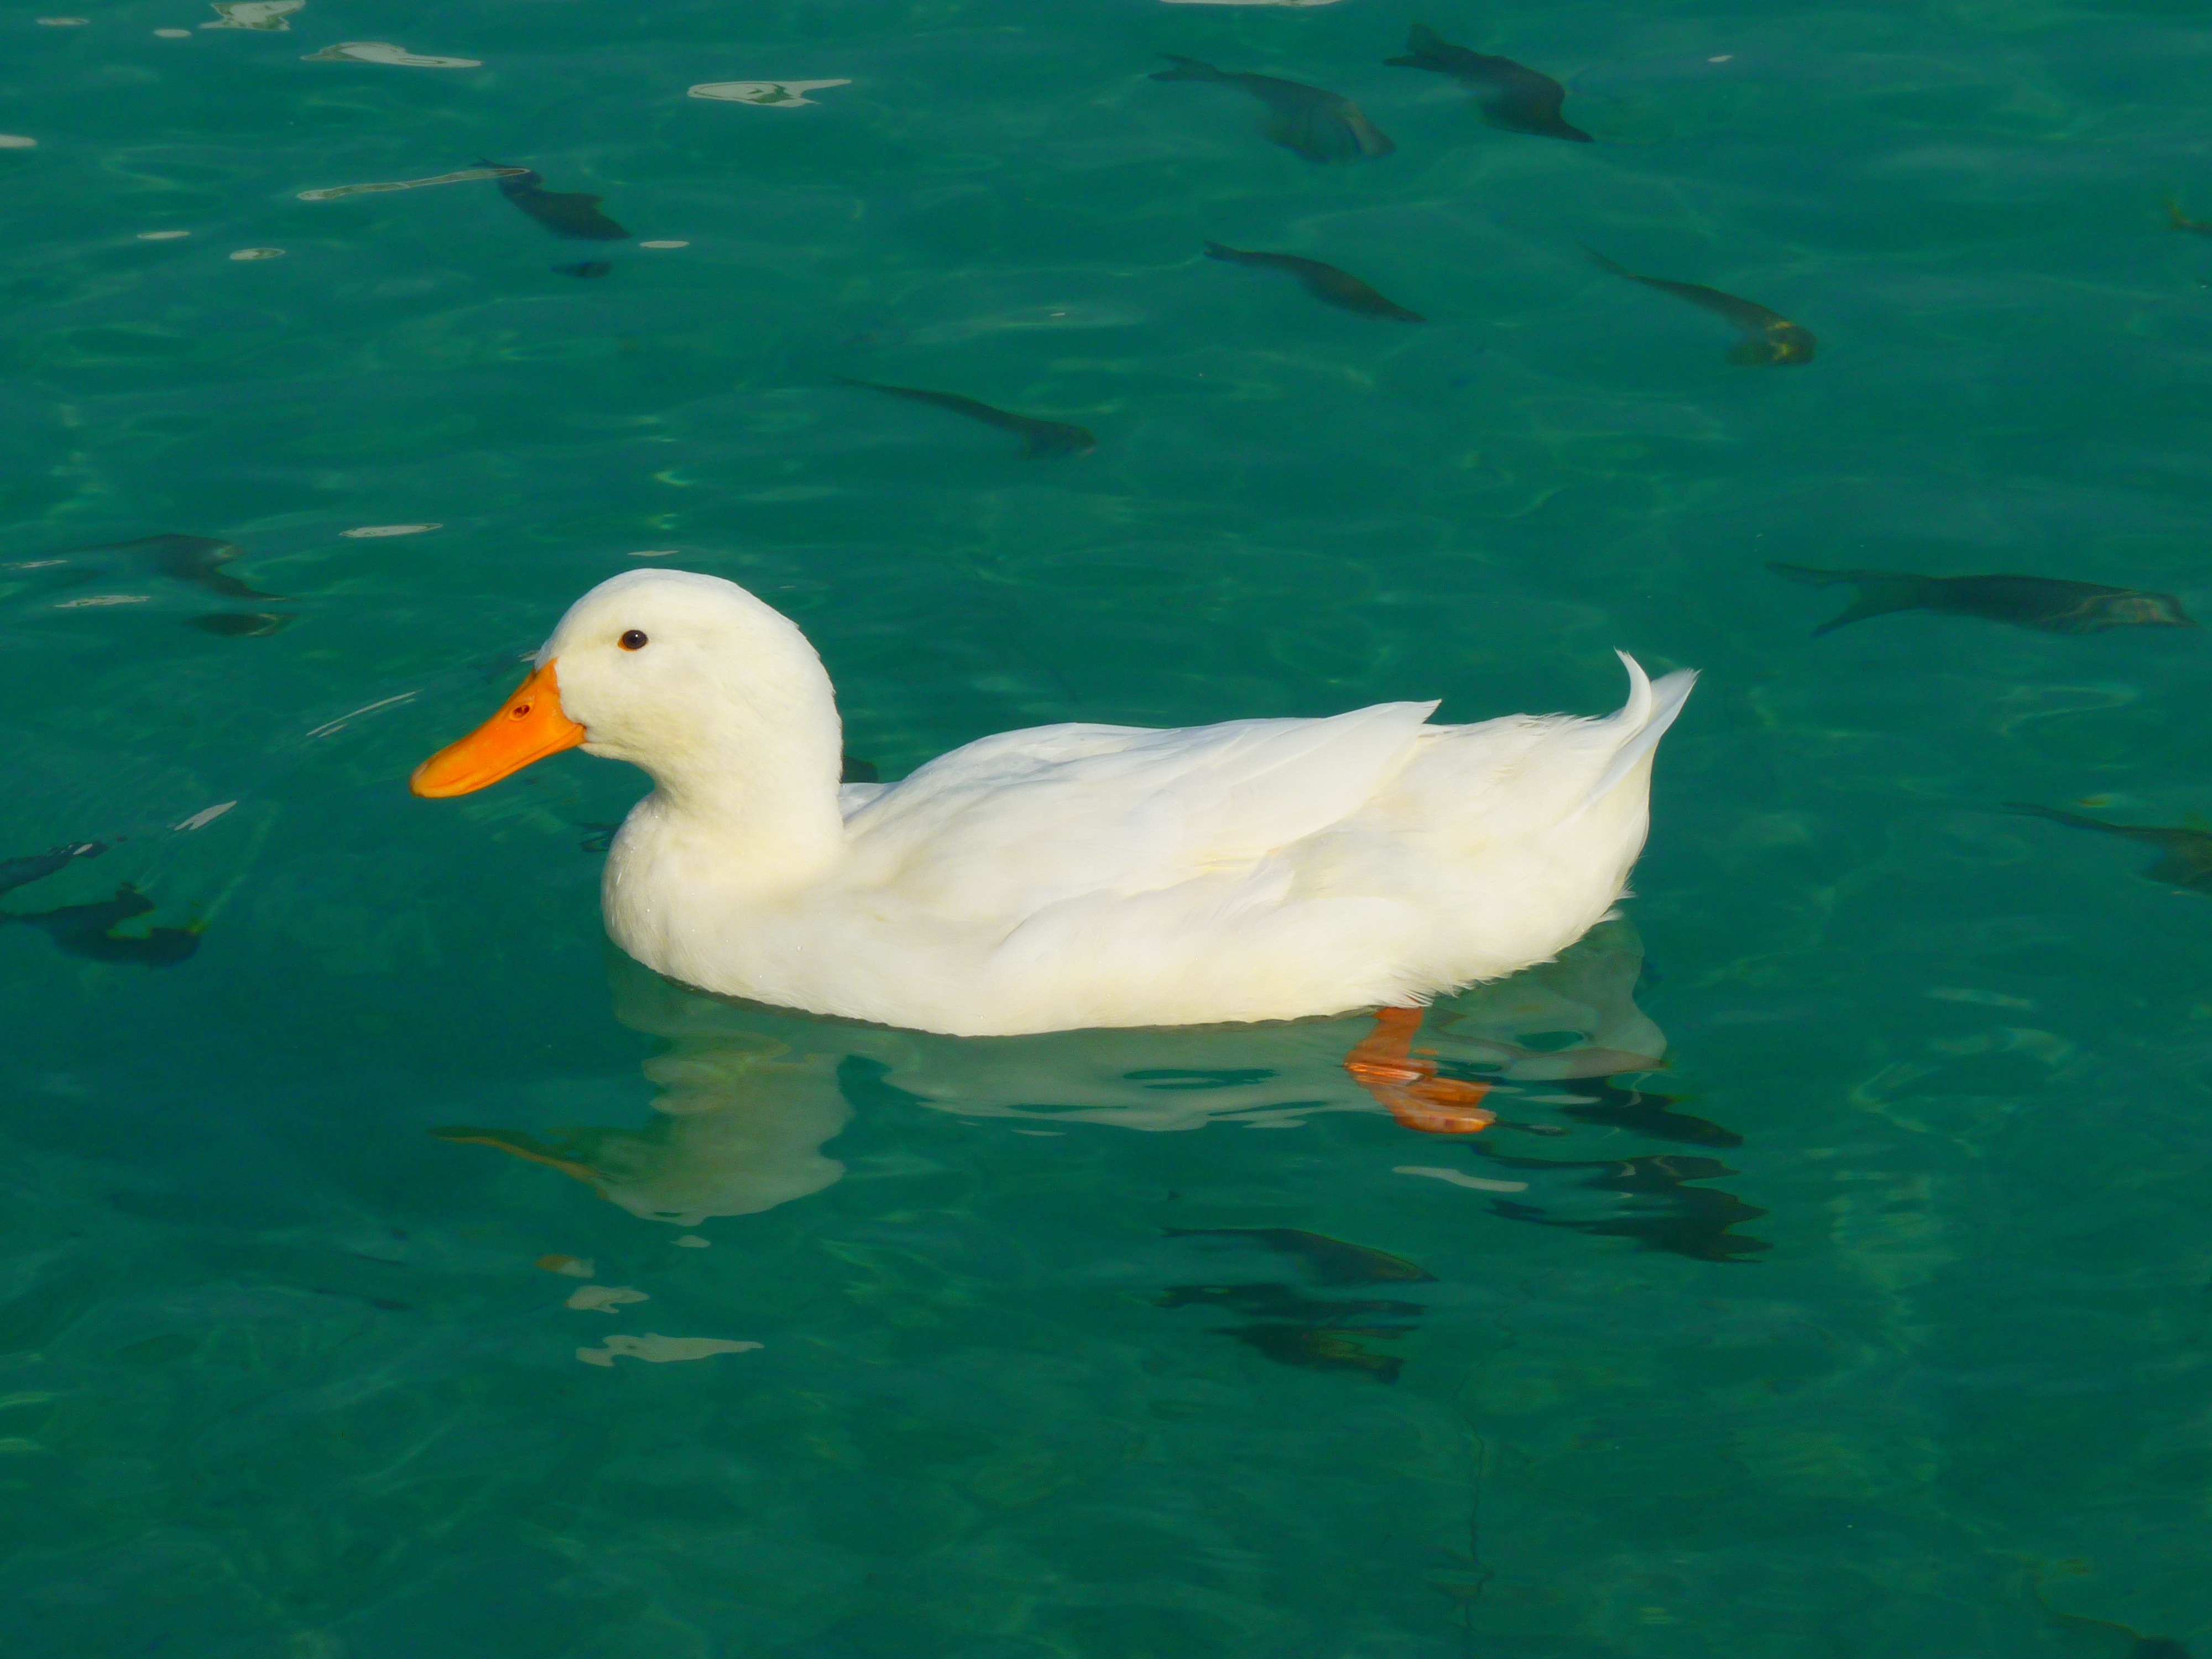
sea, water, bird, wing, white, animal, beak, fauna, duck, vertebrate, ducks, waterfowl, water bird, ducks geese and swans